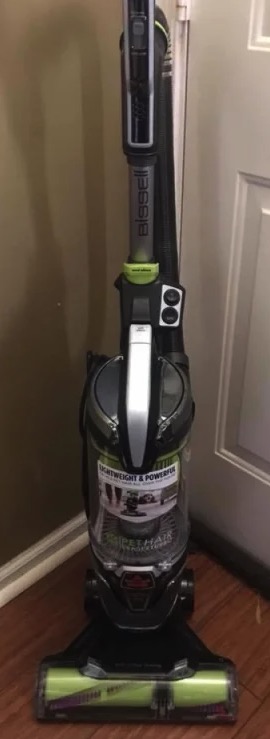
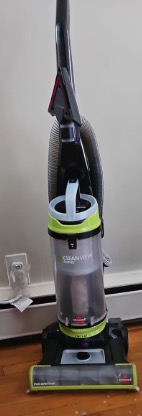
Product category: items_vacuum
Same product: no